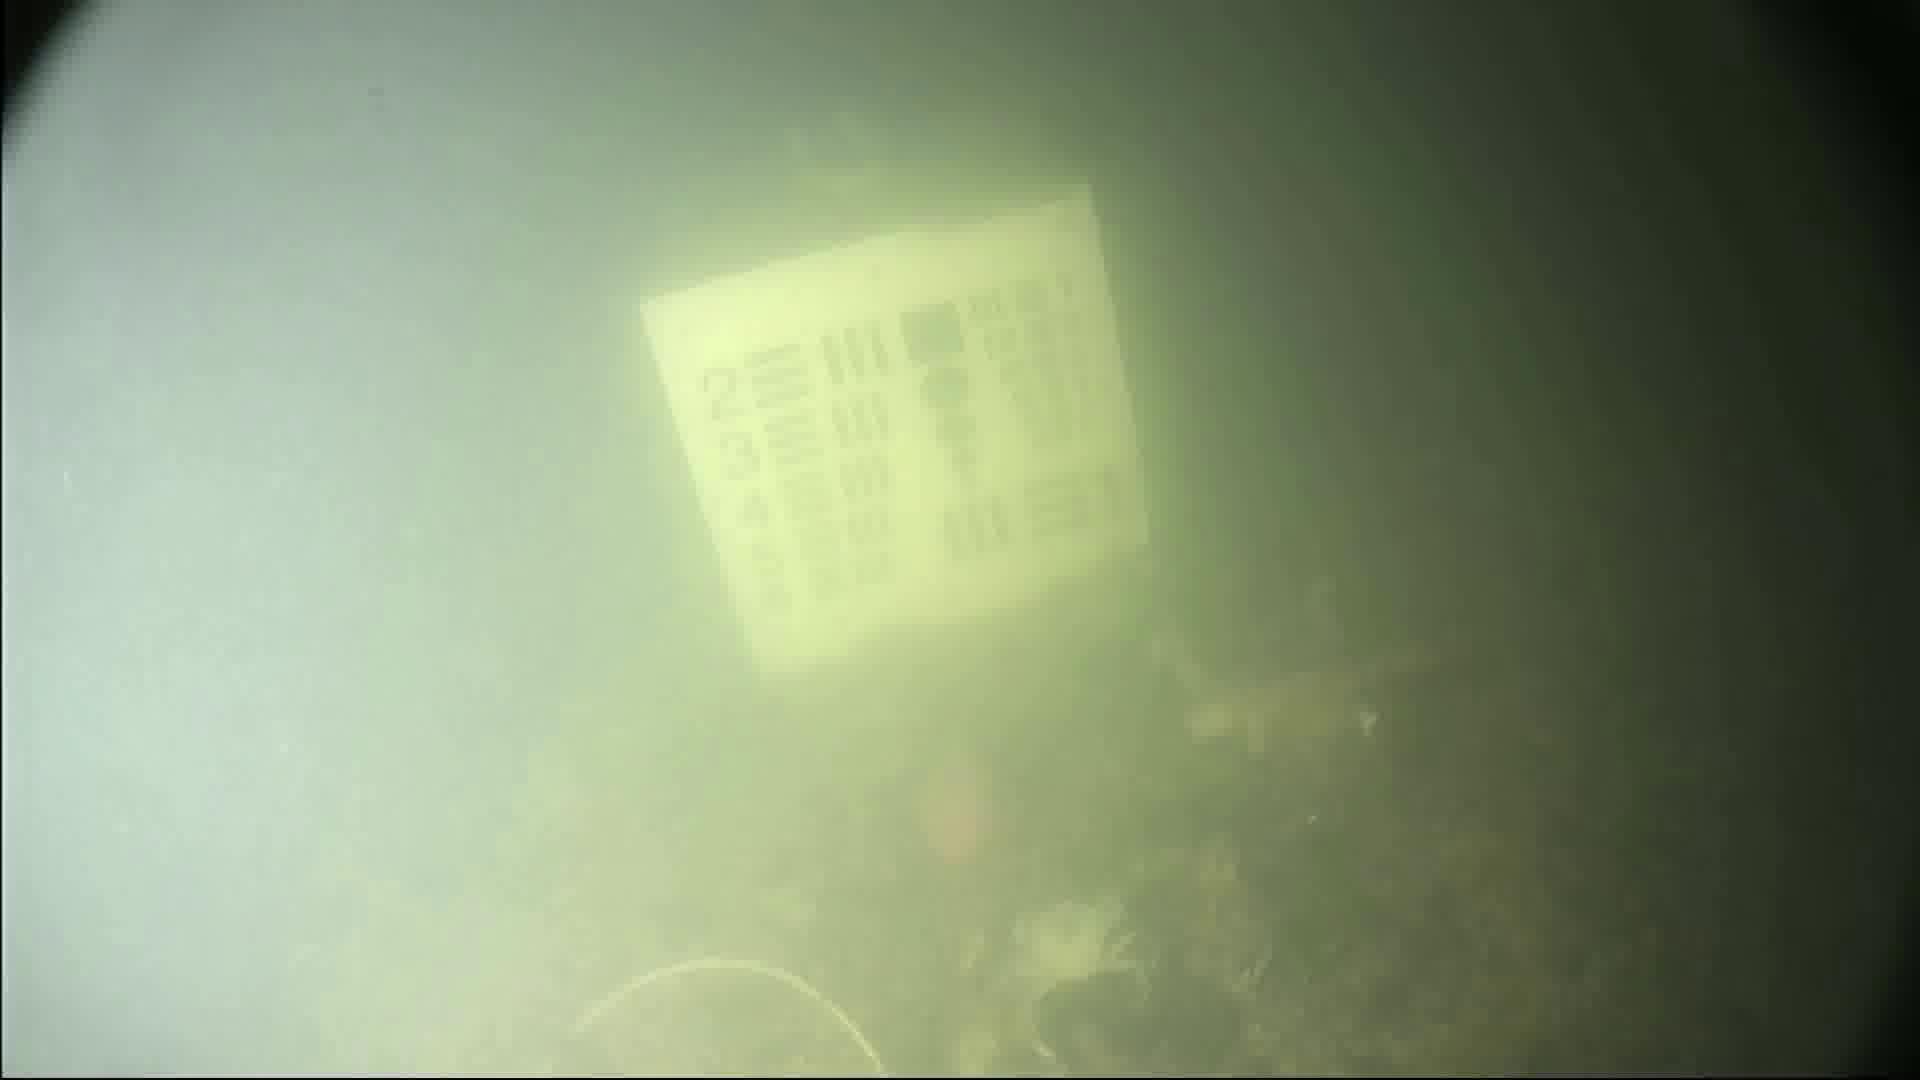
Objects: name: crab
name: fish